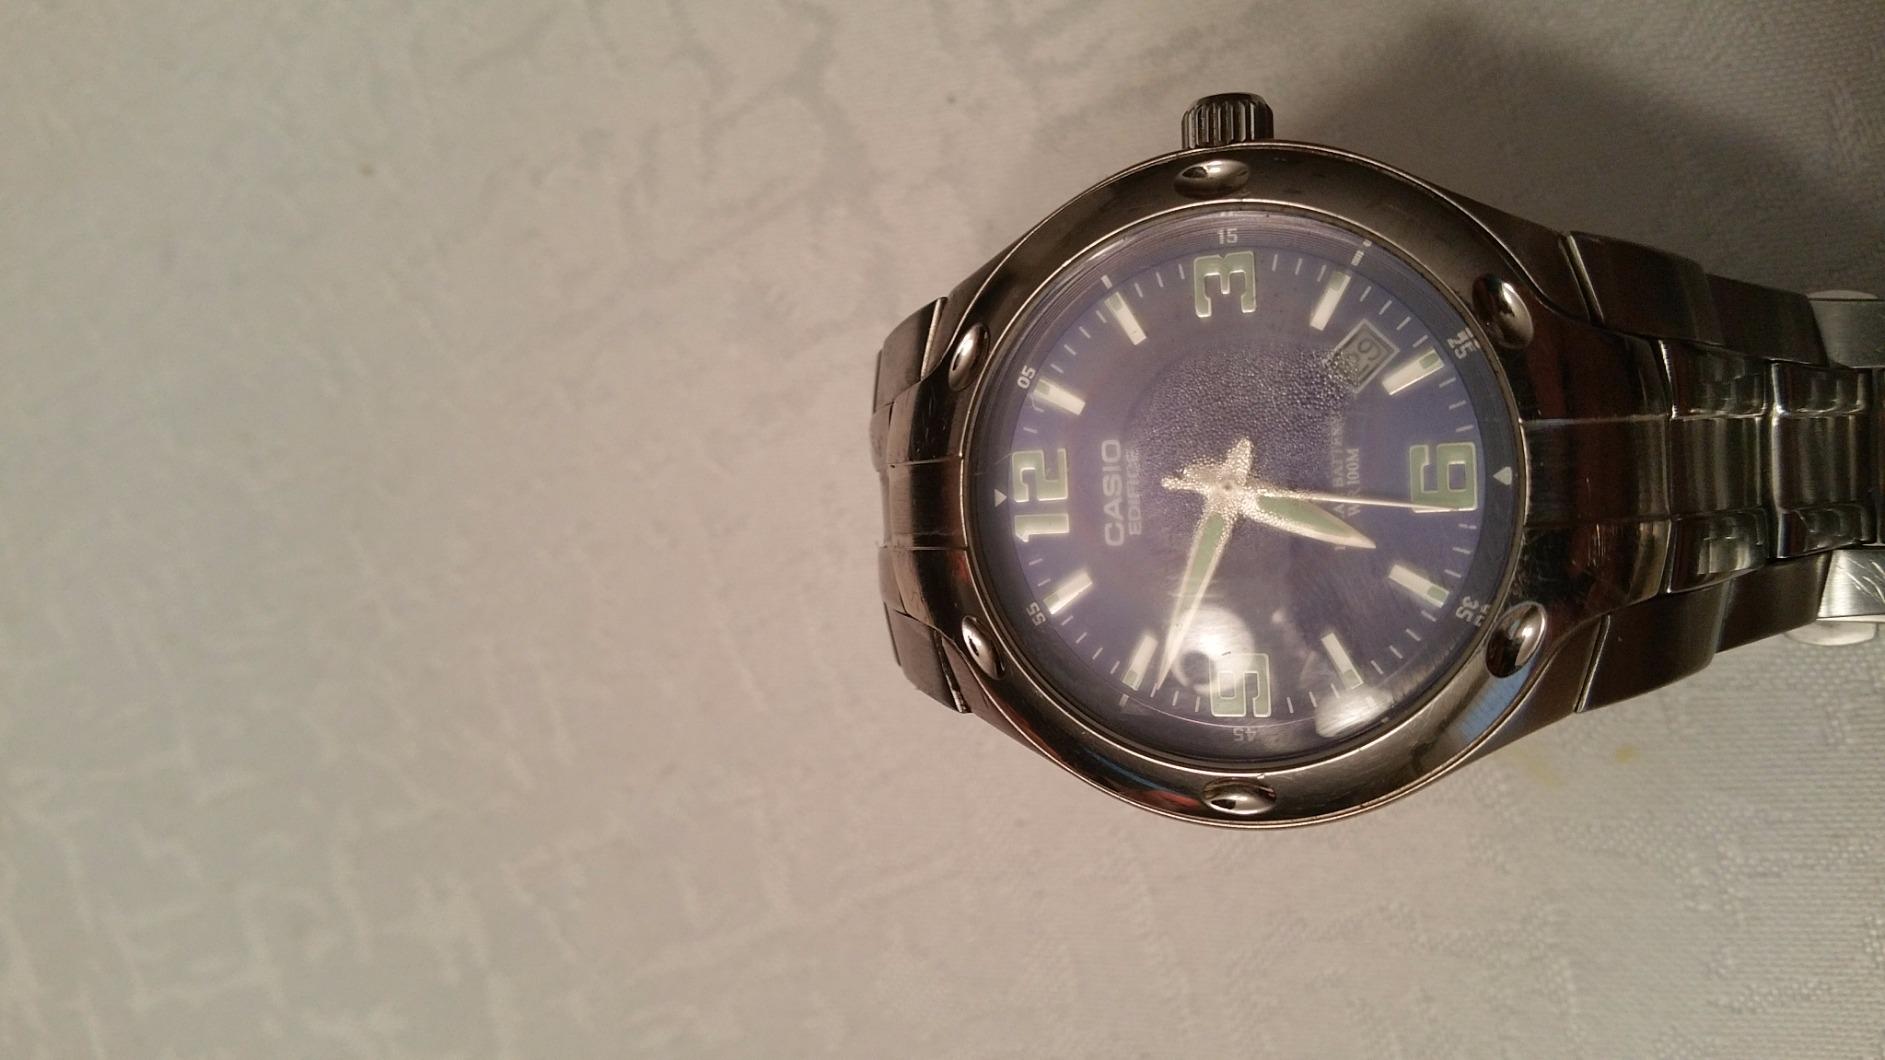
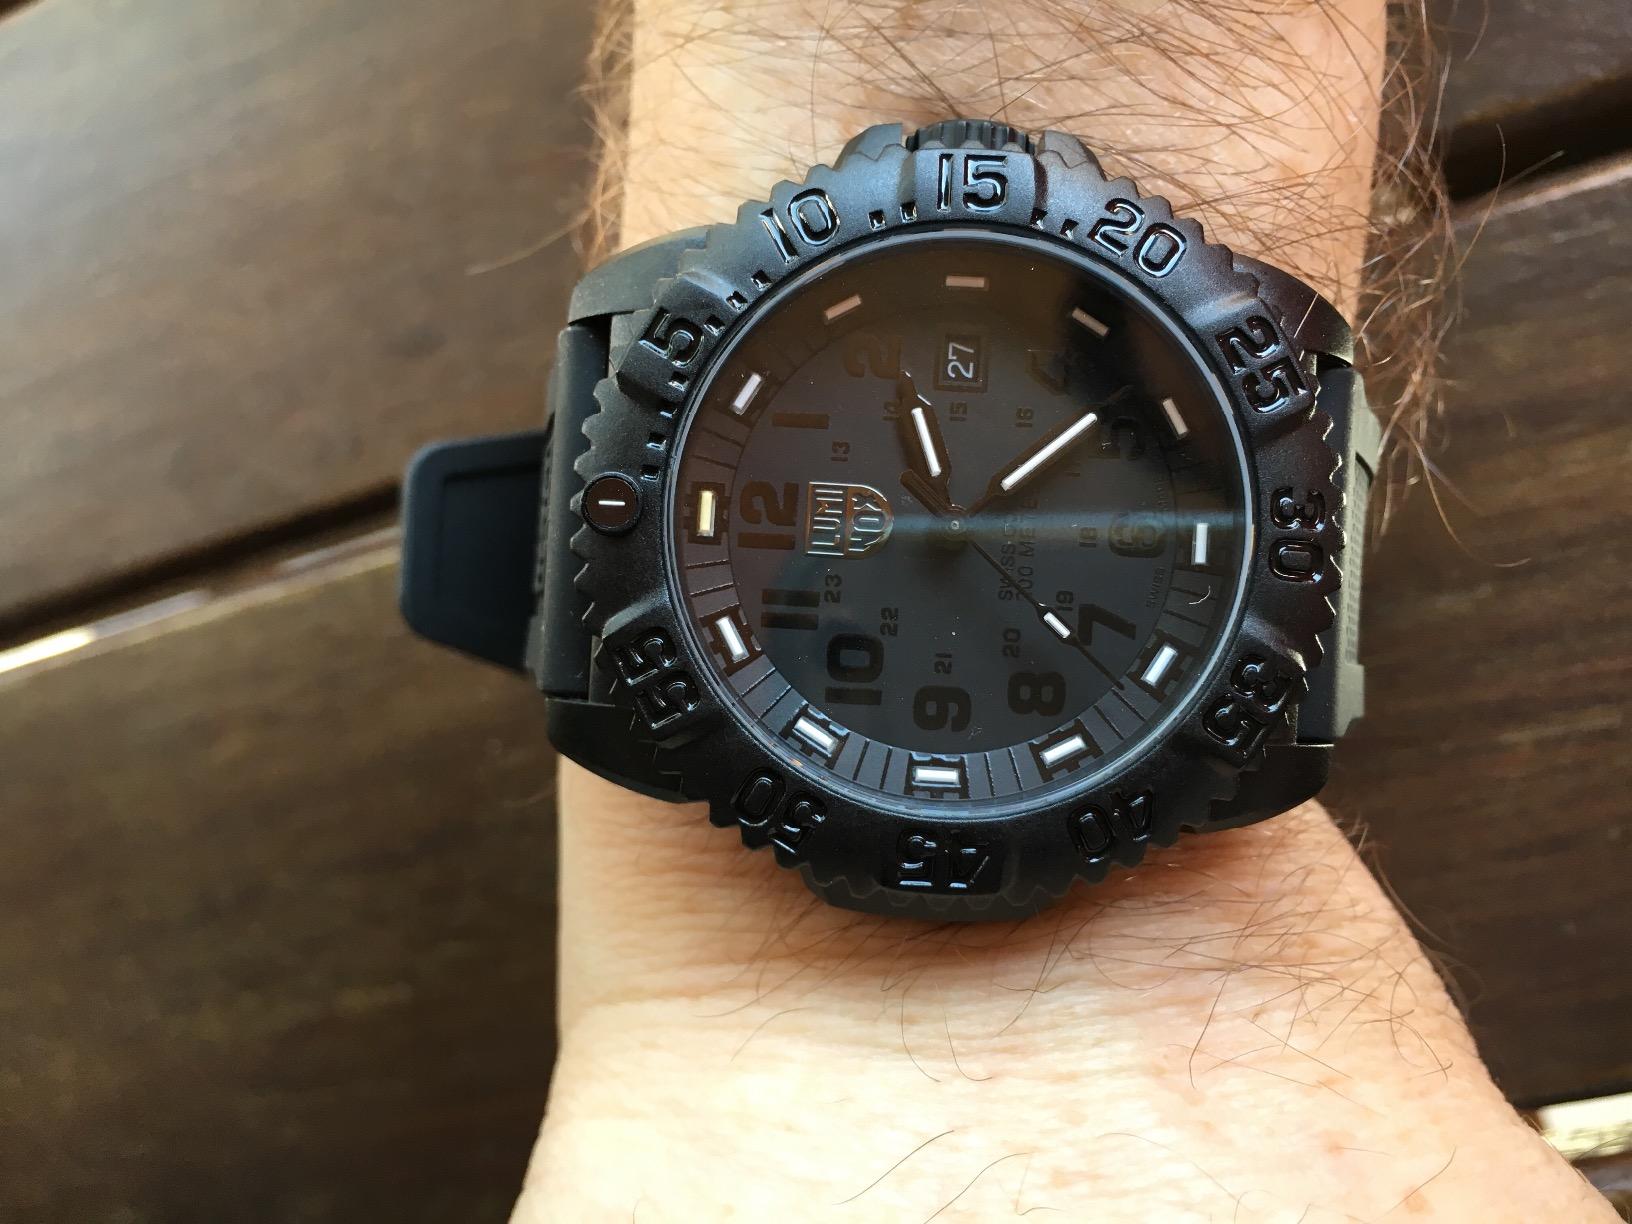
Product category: accessories_watch
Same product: no